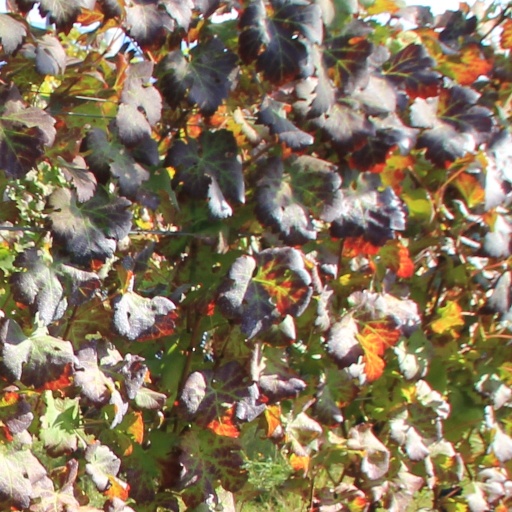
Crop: grape